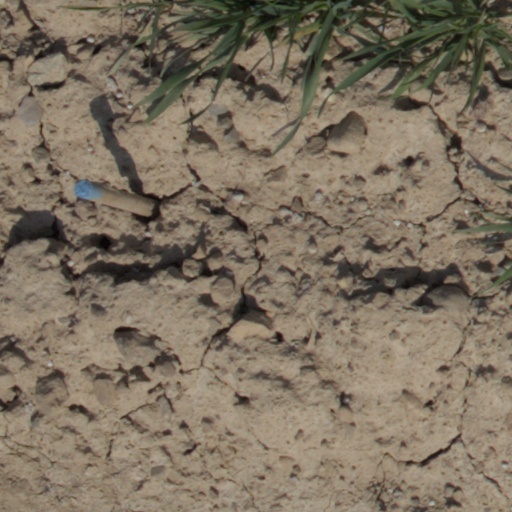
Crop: wheat